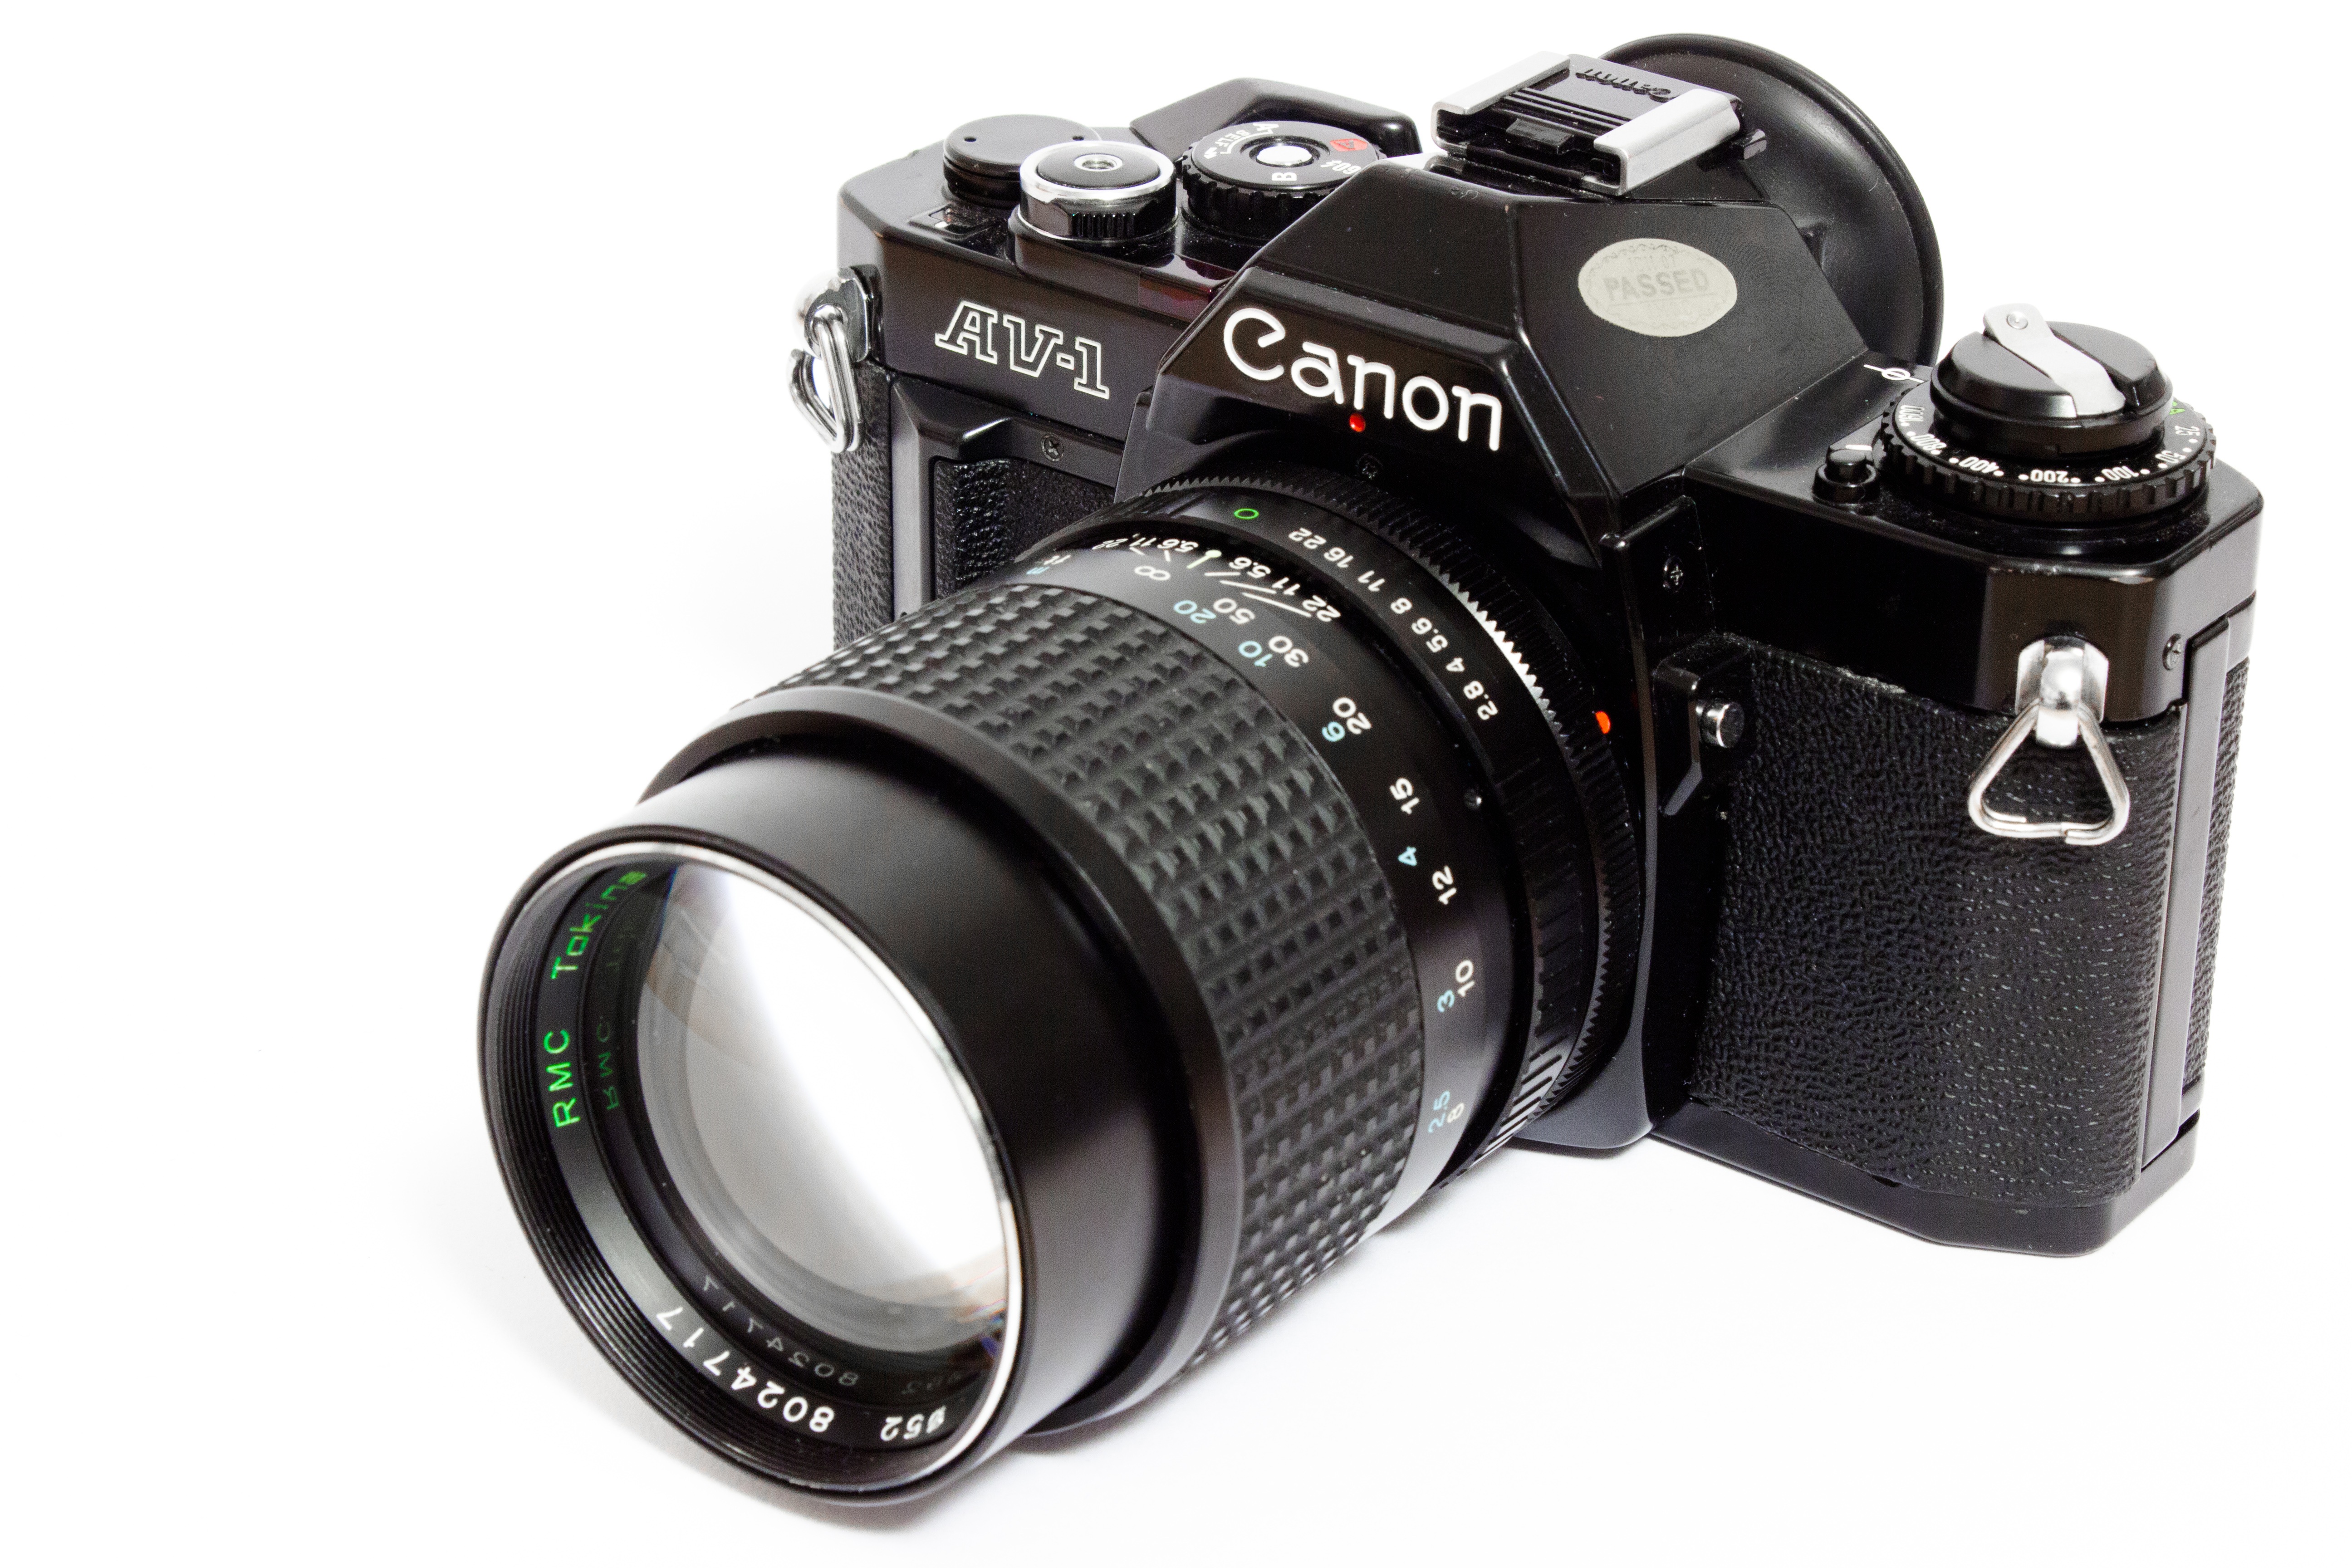
technology, camera, photography, vintage, photographer, old, photo, slr, analog, lens, equipment, canon, reflex camera, font, recording, digital camera, mirror, accessories, photograph, camera lens, slr camera, photo camera, telephoto lens, photo accessories, digital slr, single lens reflex camera, cameras optics, objective camera lens, spiegelrefelx